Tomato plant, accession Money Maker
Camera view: tilt-top (135 deg); turntable rotation: 180 degrees
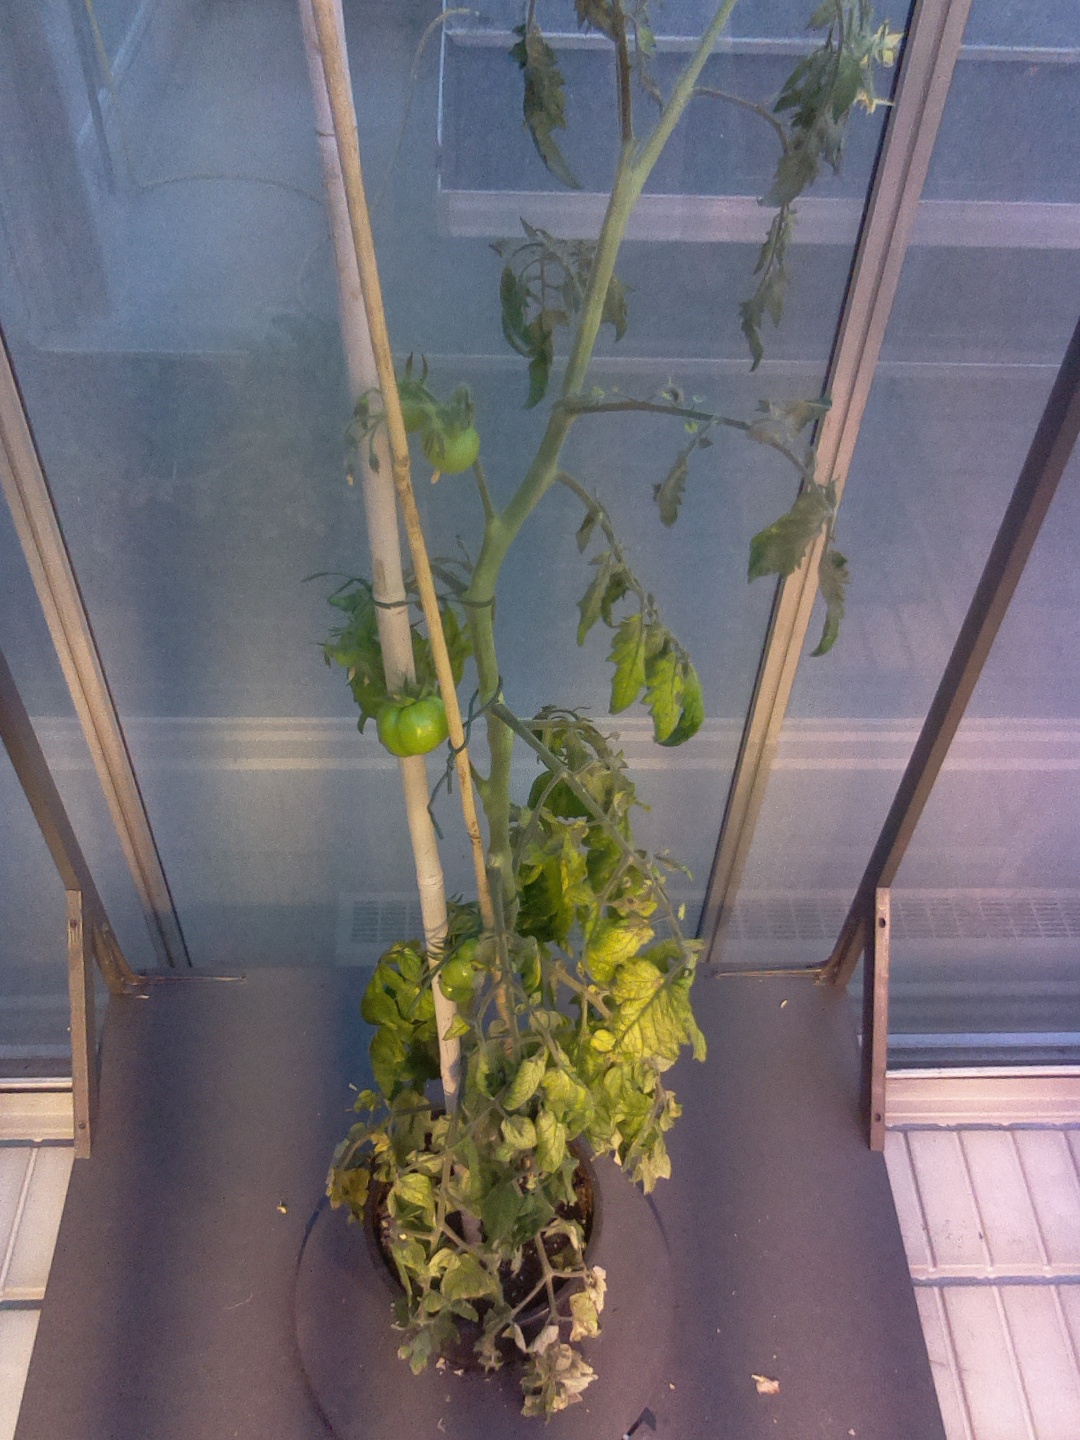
BBCH growth stage 75: 50%-60% of final fruit size